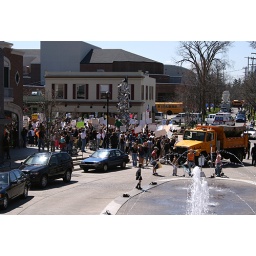
The building in the background is EGR High. You can see the media trucks in the distance on the street to the right .